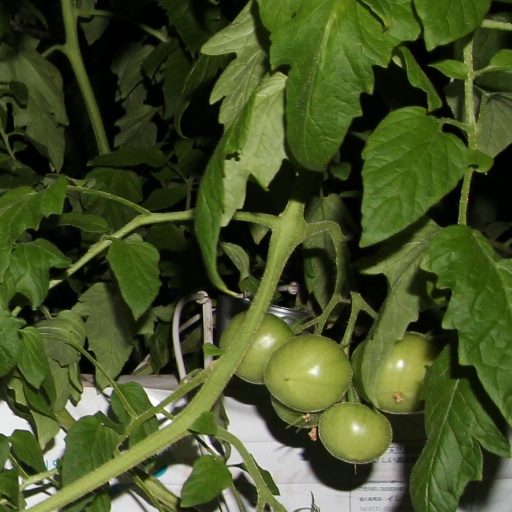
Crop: tomato